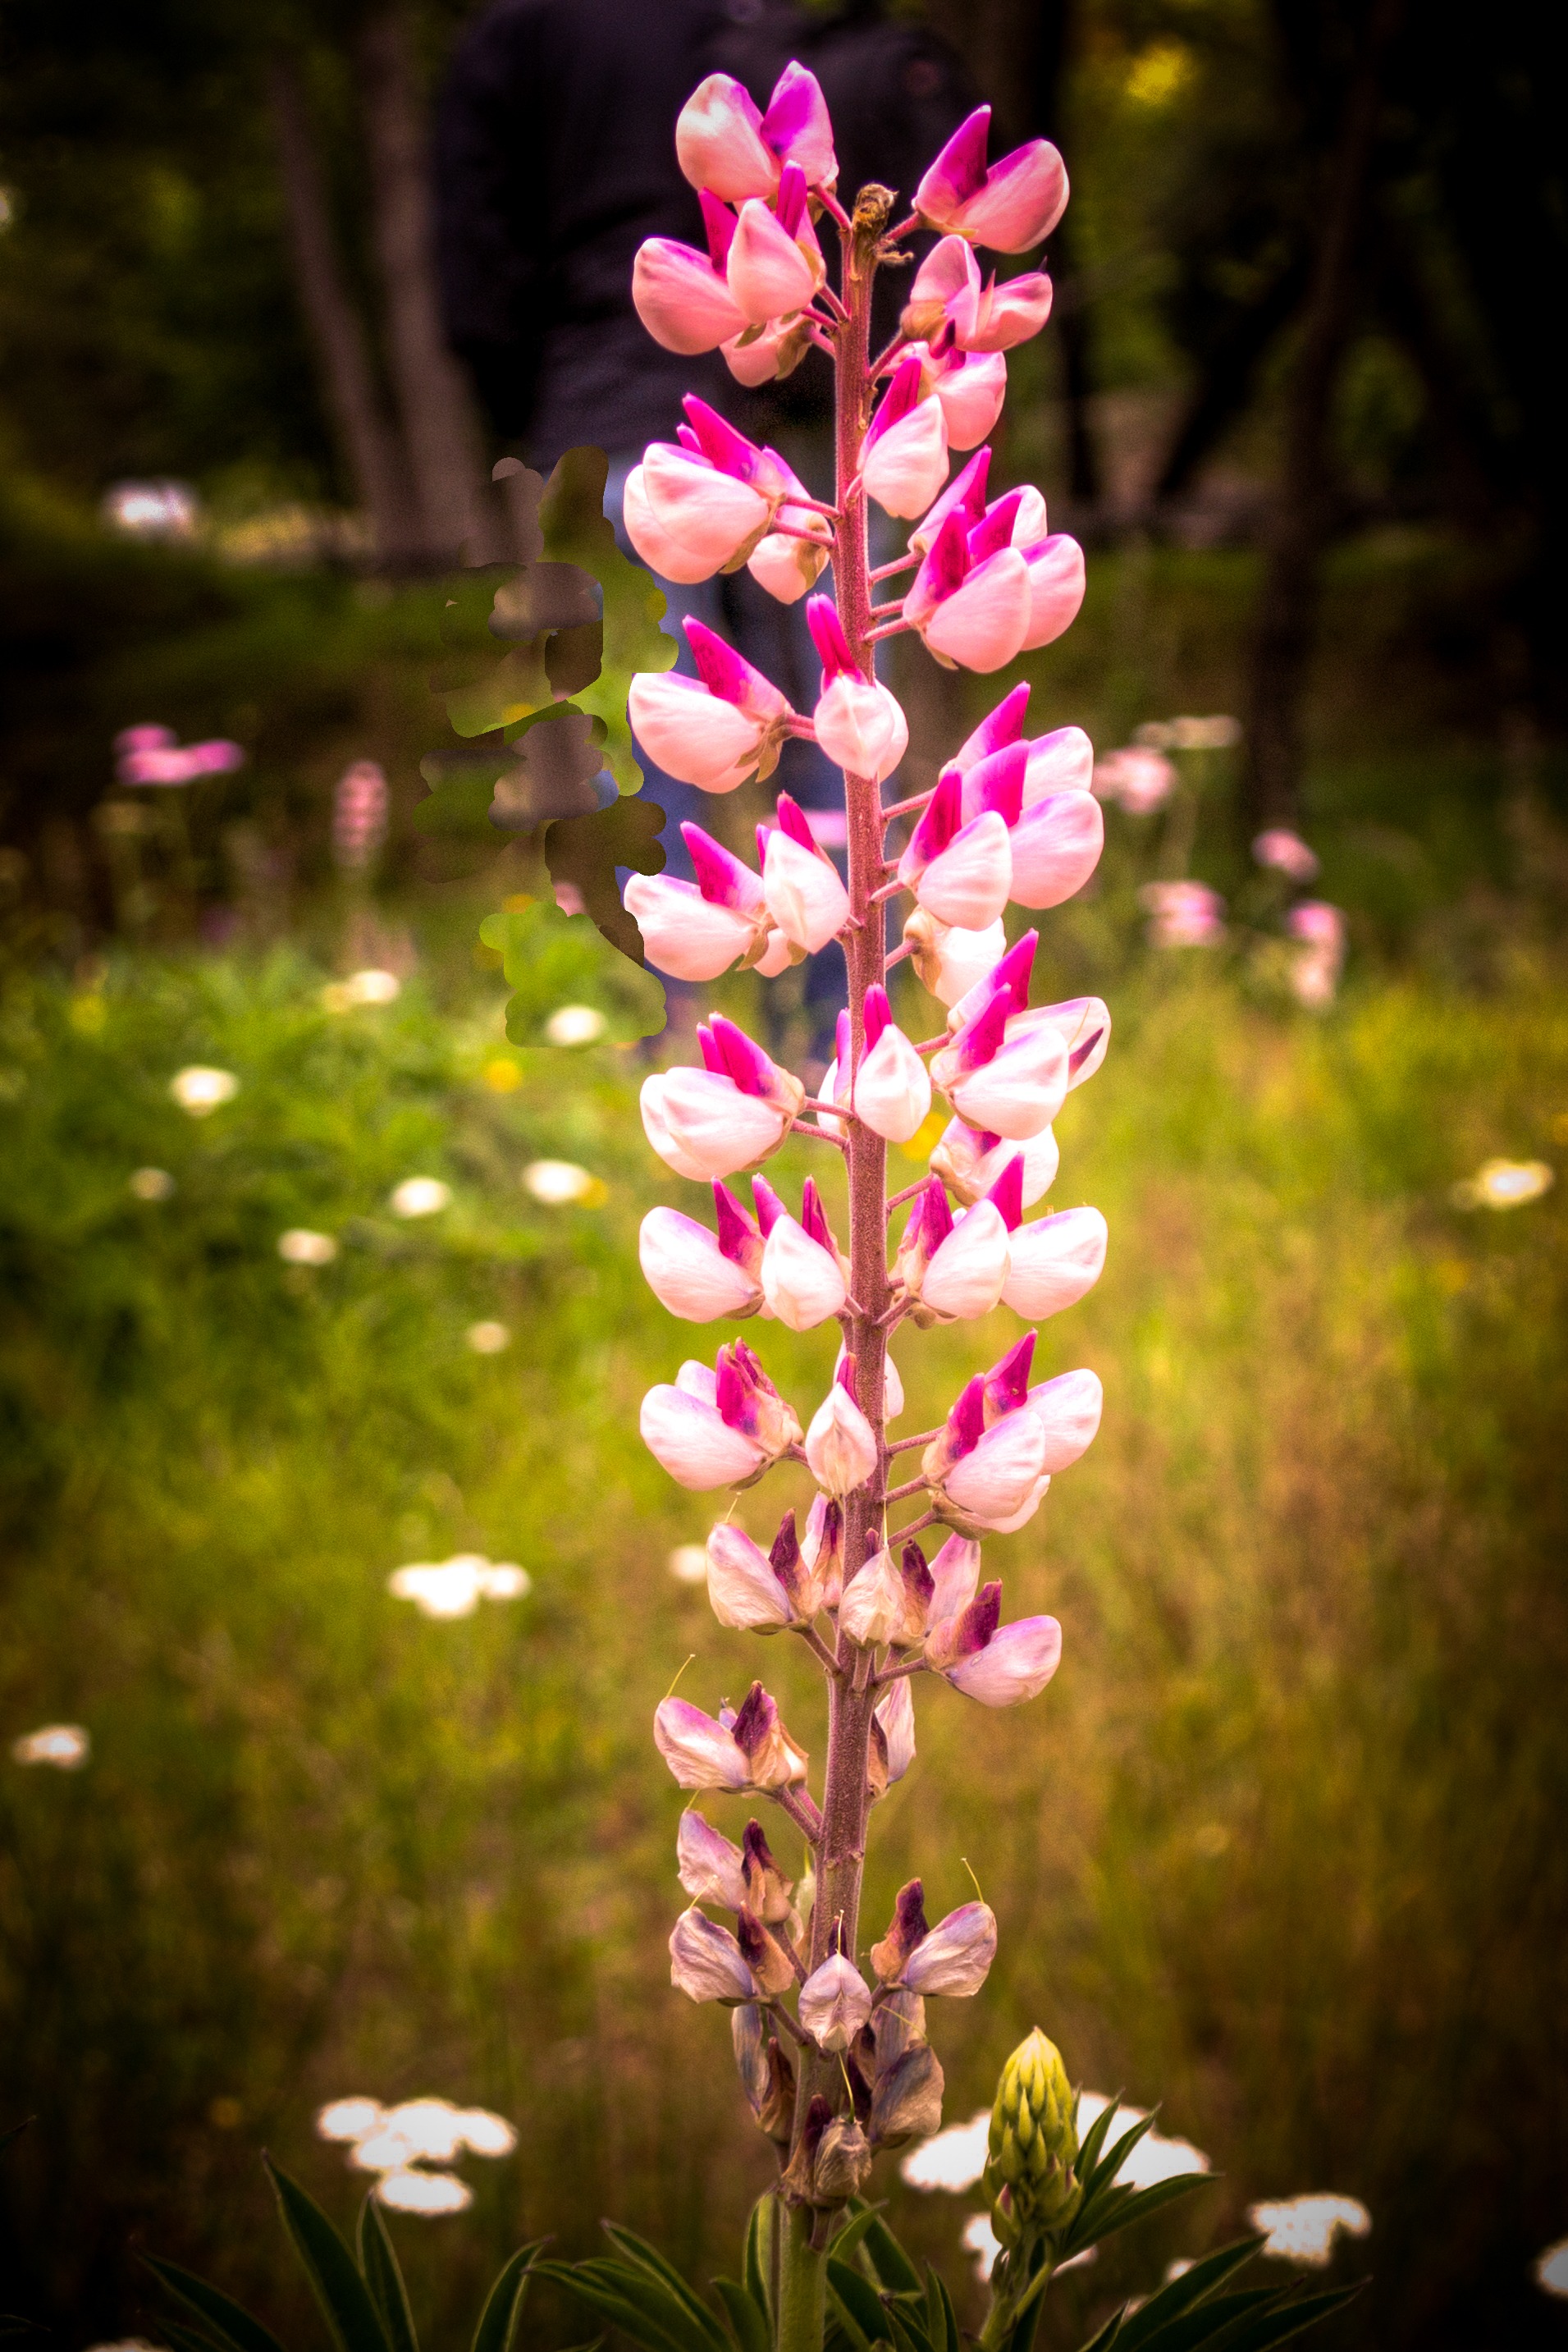
nature, branch, blossom, plant, stem, leaf, flower, petal, bloom, floral, environment, spring, herb, natural, botany, agriculture, flora, botanical, wildflower, outdoors, vegetation, horticulture, floristry, organic, macro photography, flowering plant, land plant, marshall lupin